Sunnitization in the Ottoman Empire

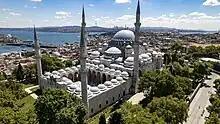
Süleymaniye Mosque, Istanbul

One thesis is that the conquest of Syria and Egypt, dominantly inhabited by Sunni Muslims, from the Mamluks in the early 16th century led to the adoption of Sunni Islam. According to this thesis, Sunni Islam helped the Ottoman state legitimize its rule over Muslims and the Ottoman sultans to acquire a more universal title, the caliph or, in other words, the leadership of the Islamic community.